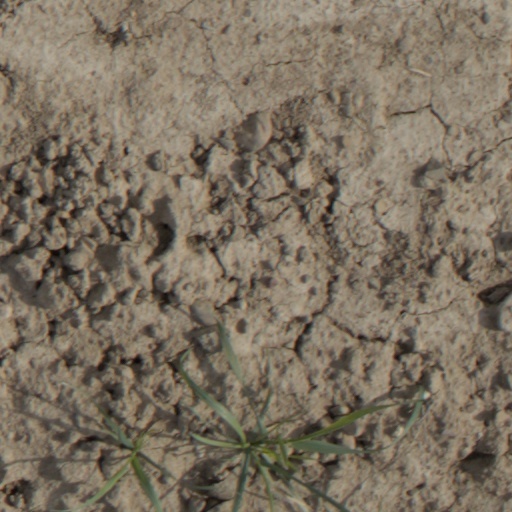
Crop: wheat